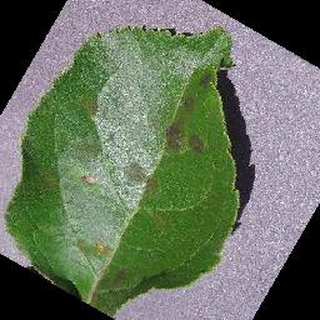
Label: apple_apple_scab